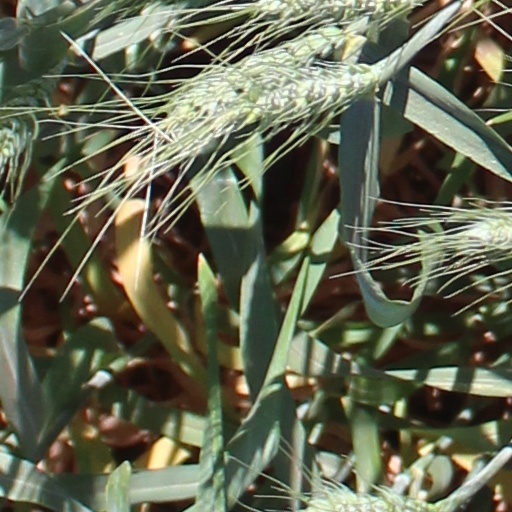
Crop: wheat